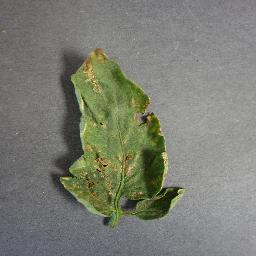
Label: Tomato___Bacterial_spot